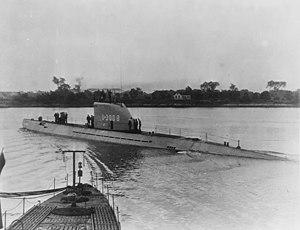
Le sous-marin type XXI est un sous-marin allemand de la Seconde Guerre mondiale.